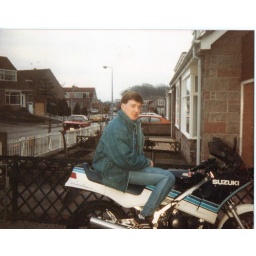
1980 clothing meant skin tight jeans and Samba trainers!! Had many a wet night driving home in the rain!!!